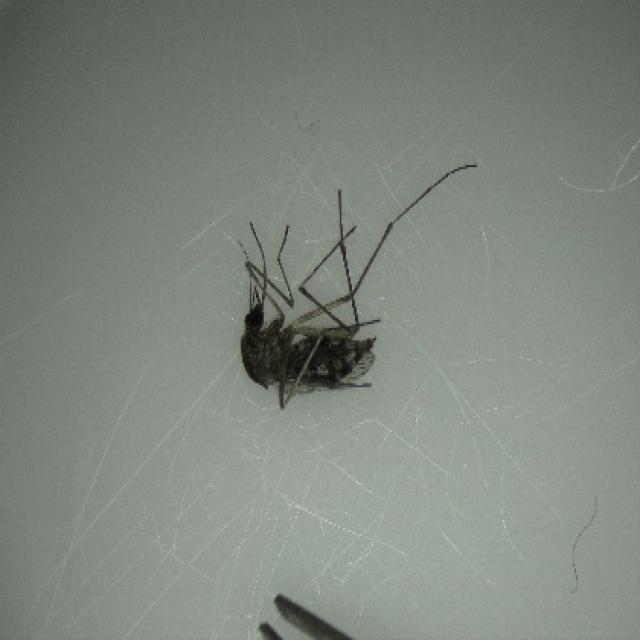
Species: aedes_vexans